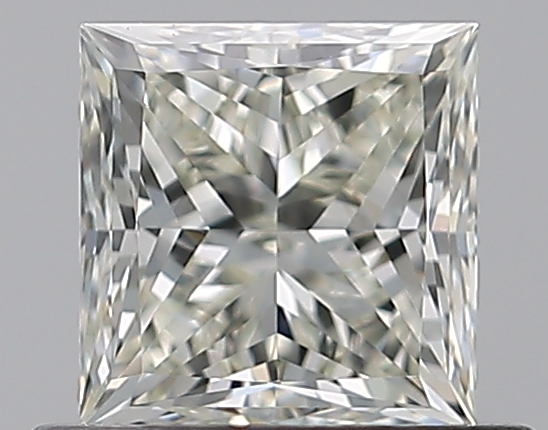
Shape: princess
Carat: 0.7
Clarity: VVS2
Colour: K
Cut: EX
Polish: EX
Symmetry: VG
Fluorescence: N
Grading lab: GIA
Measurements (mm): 4.82 x 4.69 x 3.42